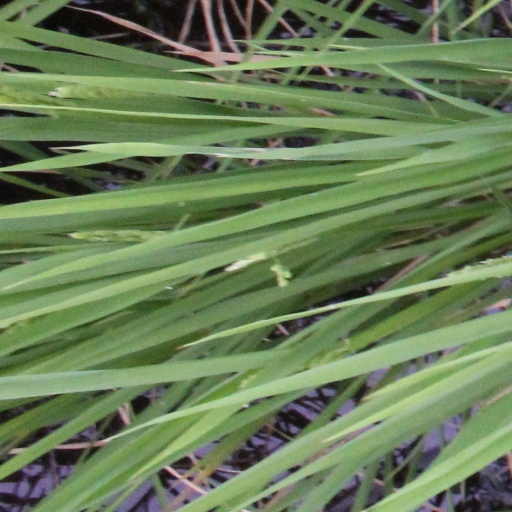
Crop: rice